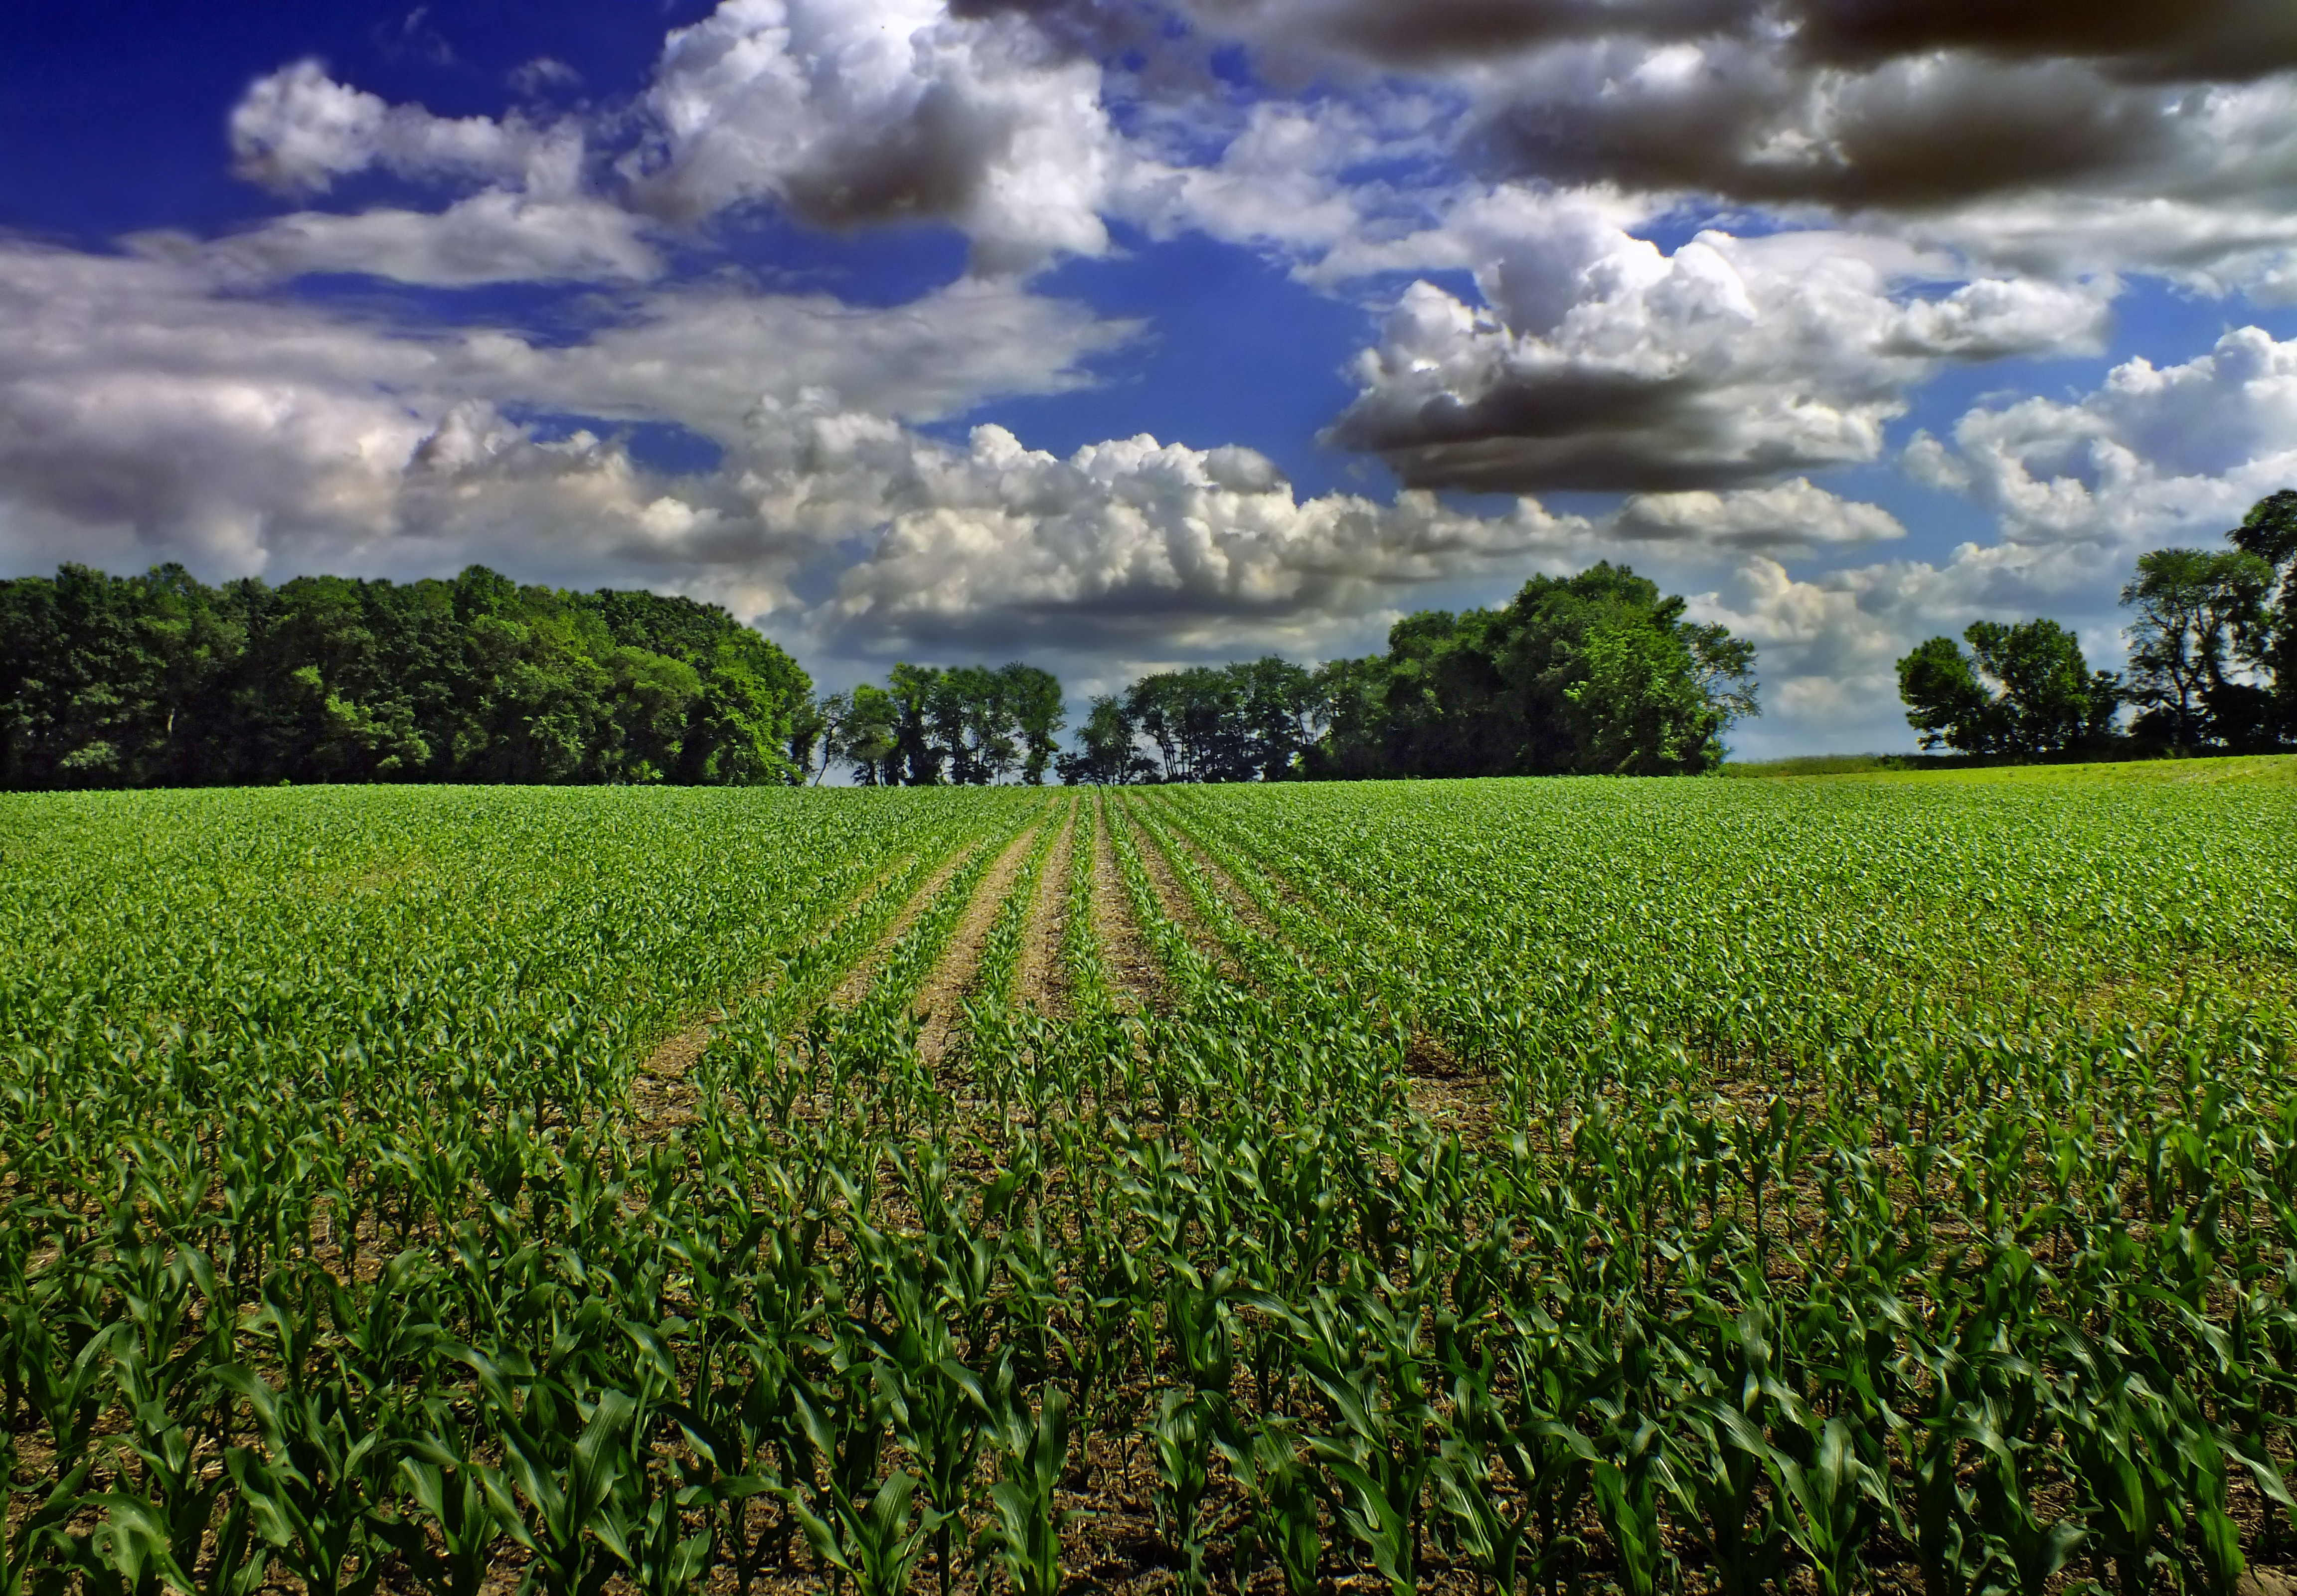
landscape, nature, grass, horizon, cloud, plant, sky, field, lawn, meadow, prairie, sunlight, morning, leaf, flower, rural, spring, green, crop, pasture, cumulus, soil, agriculture, plain, creativecommons, clouds, grassland, pennsylvania, lehighvalley, northamptoncounty, cornfield, mooretownship, crops, plantation, rural area, paddy field, grass family